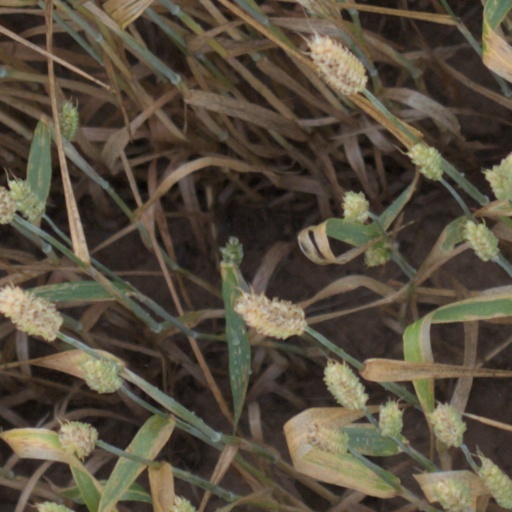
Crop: wheat